India national football team

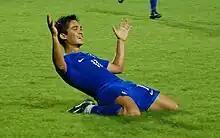
Sunil Chhetri celebrating after scoring a goal

Till the 21st century, the Indian football fans were mostly scattered, being widely based in West Bengal, North-East India, Goa and Kerala. Other than matches in Asian Games, Nehru Cup or SAFF Championship, the crowd showed up in small numbers when the team played as the fans were not organised under any single banner as happens in Europe or South America. Fans of different clubs used to support the team in their respective local venues but were not grouped together to support a single cause, that of the national team, until 2017 when ""Blue Pilgrims"" was established as the first organised fan club for the national team.